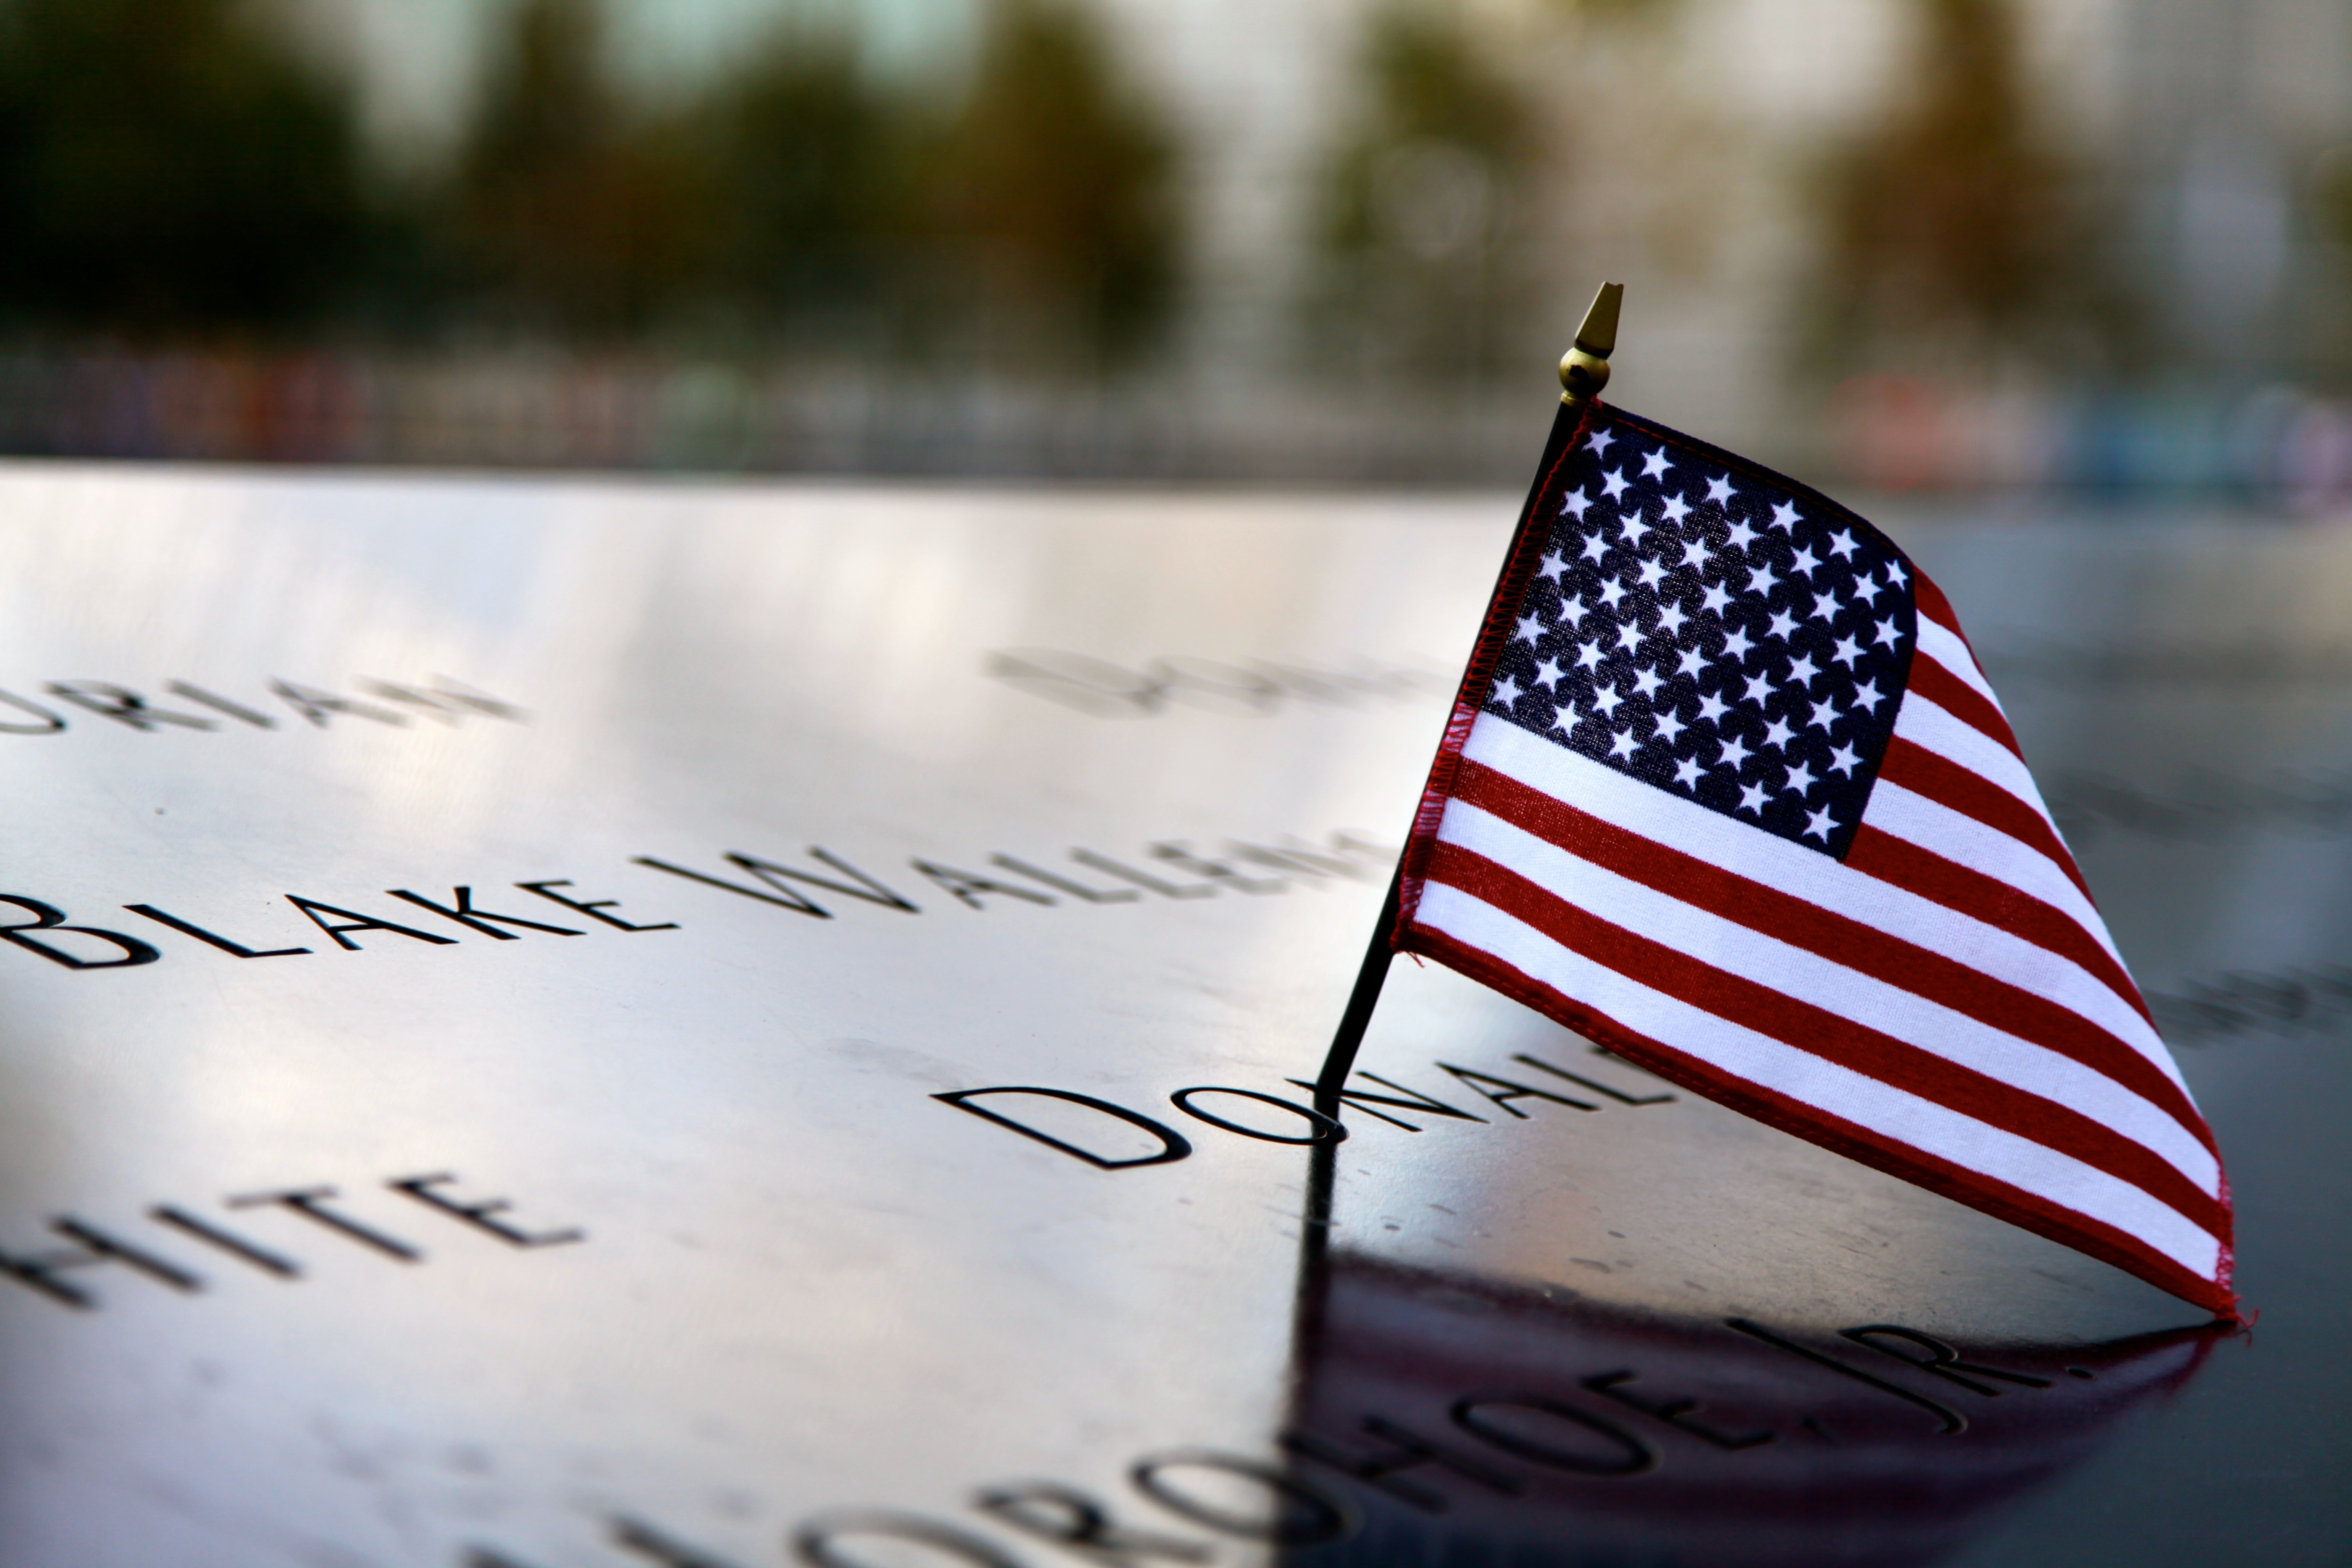
white, country, love, spring, red, symbol, color, banner, flag, usa, blue, freedom, patriotism, united states, national, memorial, stars, stripes, photograph, plaque, us, shape, independence, emotion, patriotic, symbolic